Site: saxony
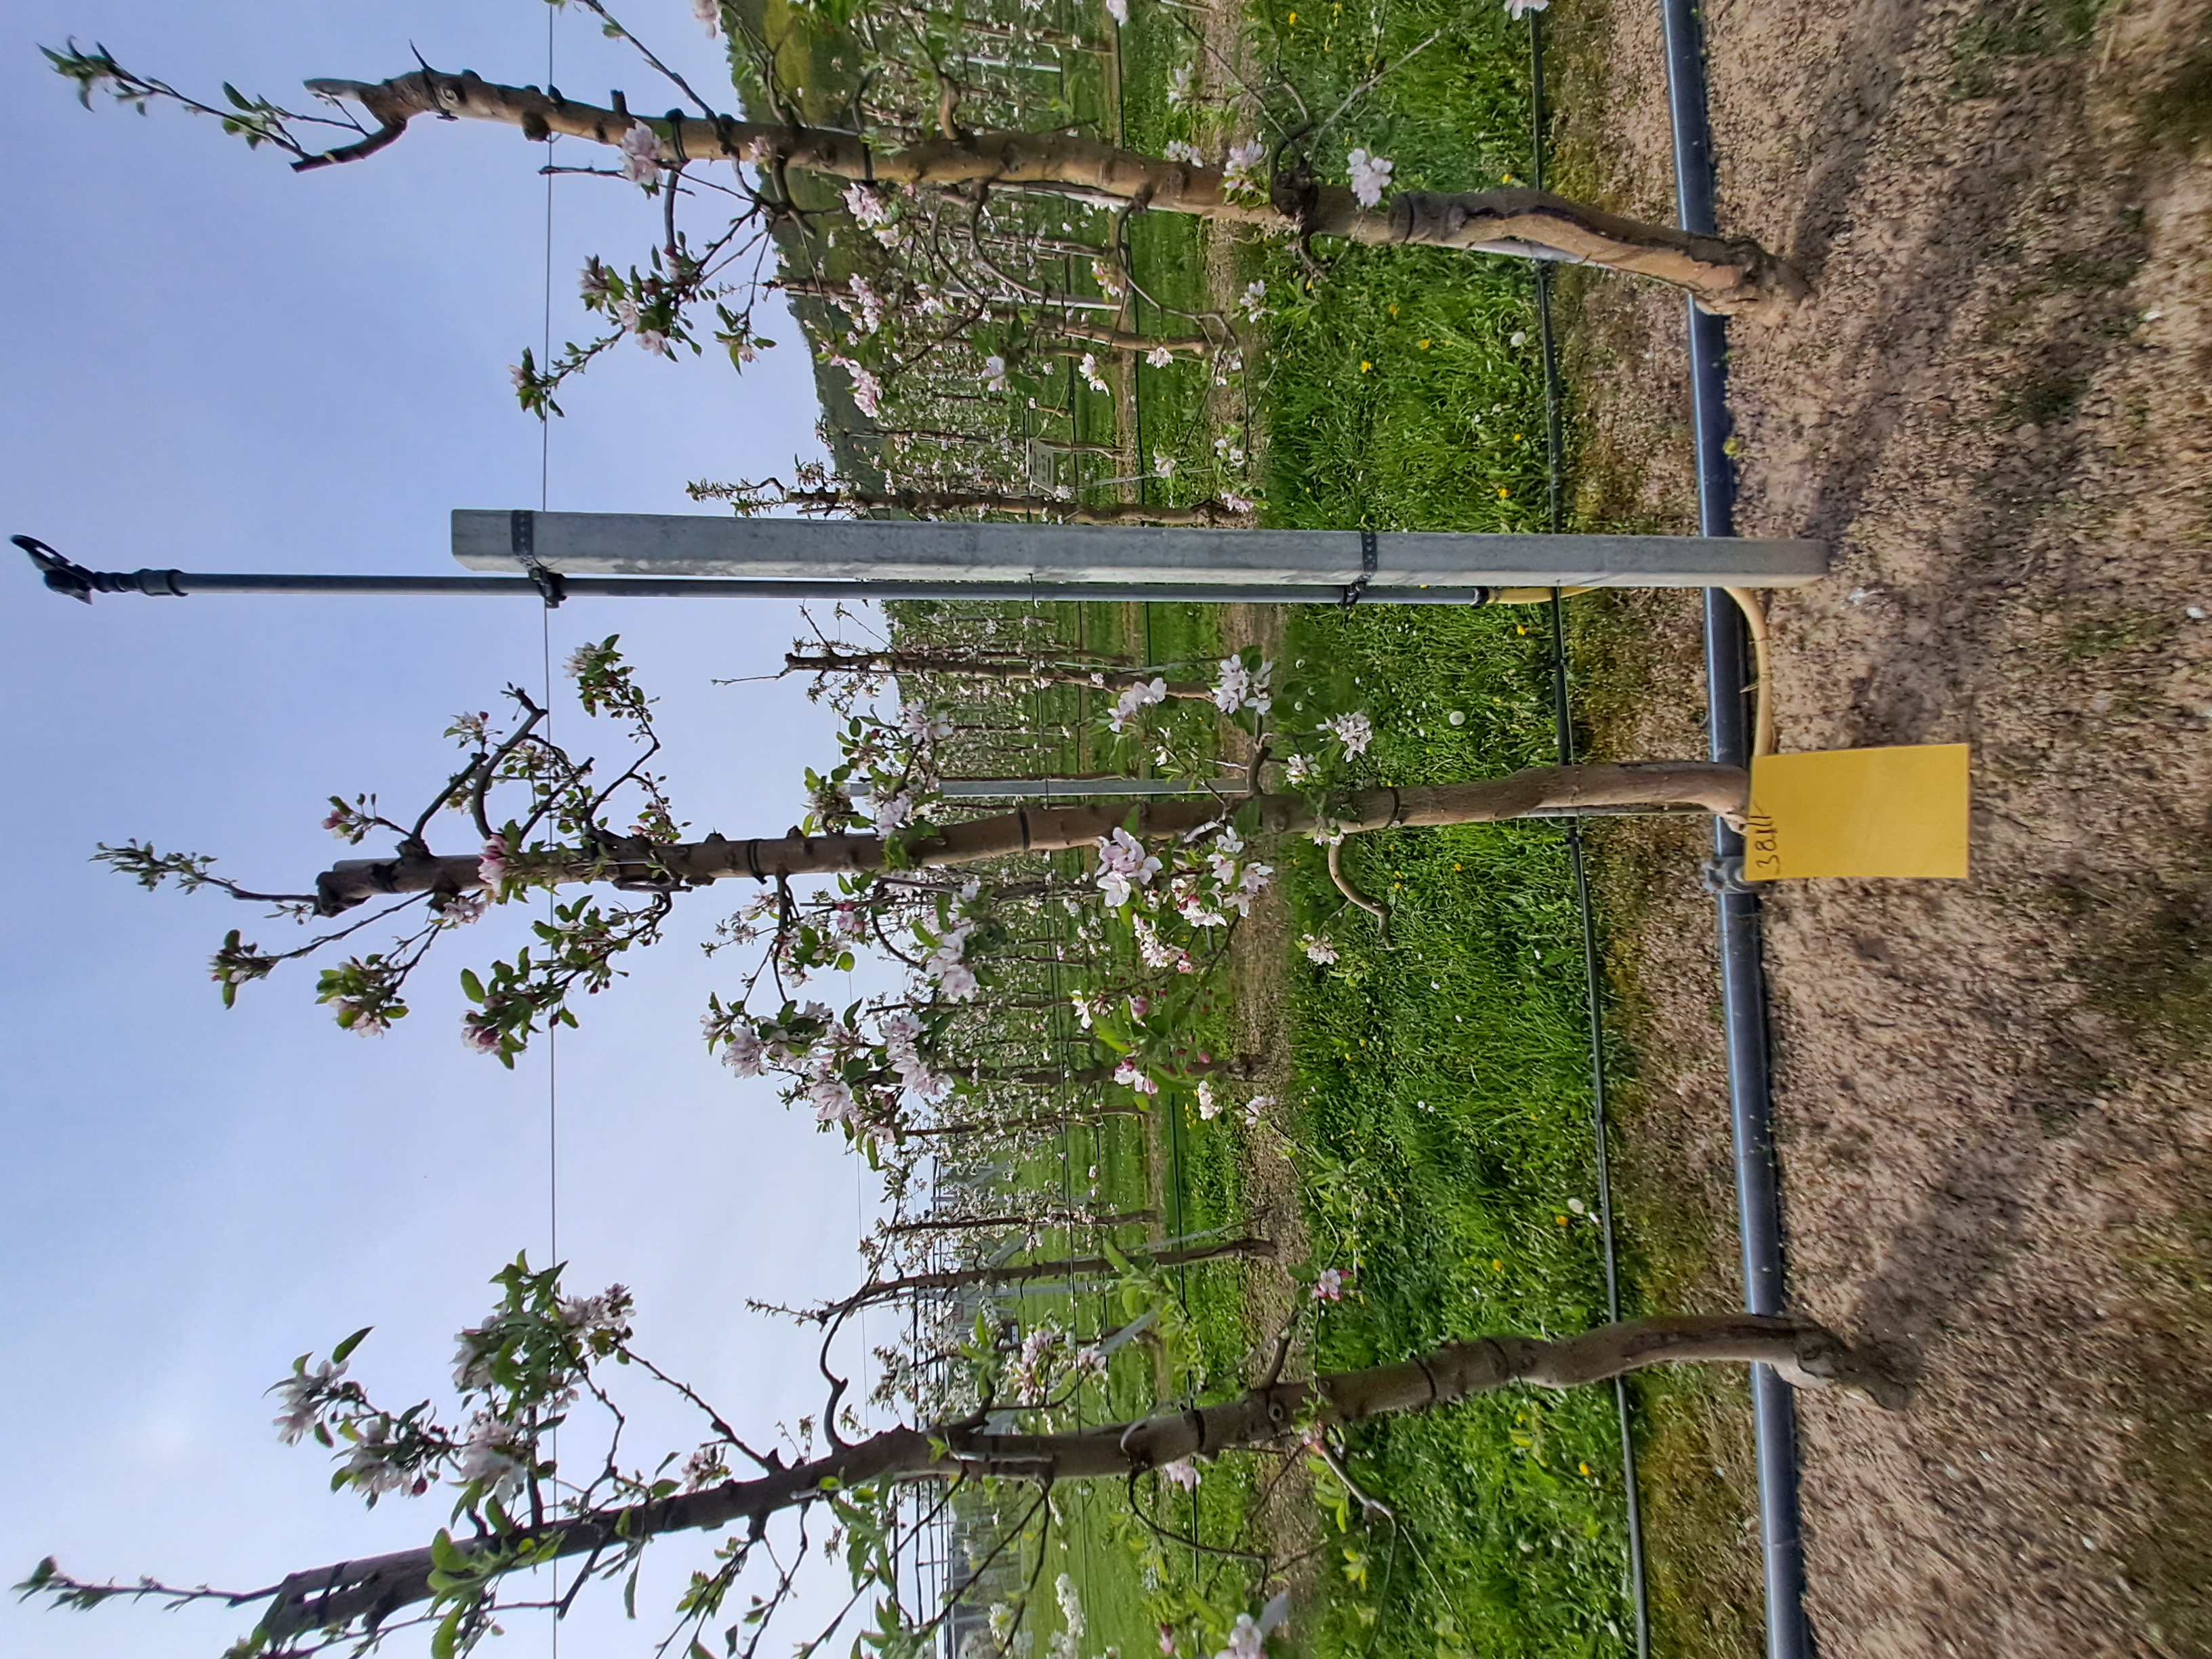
Growth stage (BBCH 65): Flowering